Boillot & Lauck

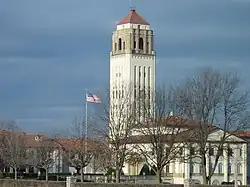
Photo of Unity Church buildings including the 150-foot-high Unity Tower

The firm focused mainly on residential properties in its early years and expanded into apartment buildings. Boillot and Lauck designed 23 homes in the Coleman Highlands neighborhood. They also designed the Parriott House for oilman Foster Brooks Parriott in Tulsa, Oklahoma.